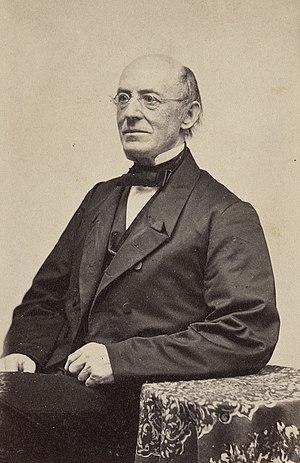
William Lloyd Garrison est un abolitionniste et éditeur qui a consacré sa vie à lutter contre l'esclavagisme et les préjudices fondés sur la race, en prônant une réforme morale et apolitique pour l'émancipation immédiate de tous les esclaves, qu'il voyait comme une nécessité absolue découlant de la doctrine chrétienne de « non-résistance », liée à la reconnaissance des droits égaux pour les femmes, et seule compatible avec la Règle d'or, le droit naturel et les idéaux républicains.